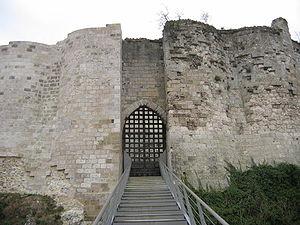
Château-Gaillard est une forteresse militaire médiévale du XIIᵉ siècle en ruine qui se situe au cœur du Vexin normand, à 100 km de Paris dans la commune des Andelys. Il est bâti sur une falaise de calcaire dominant un grand méandre de la Seine. Sa construction est liée à la volonté du roi d'Angleterre et duc de Normandie Richard Cœur de Lion qui a été son concepteur. Le château fait l’objet d’un classement au titre des monuments historiques par la liste de 1862. Diverses parcelles de terrain attenantes ont également été classées en 1926, 1927 et 1928.